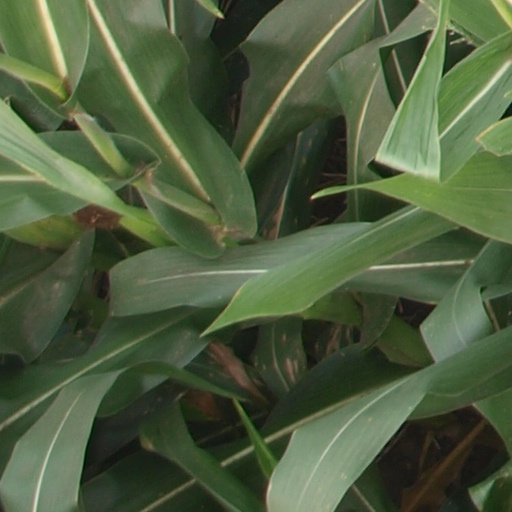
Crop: maize; corn